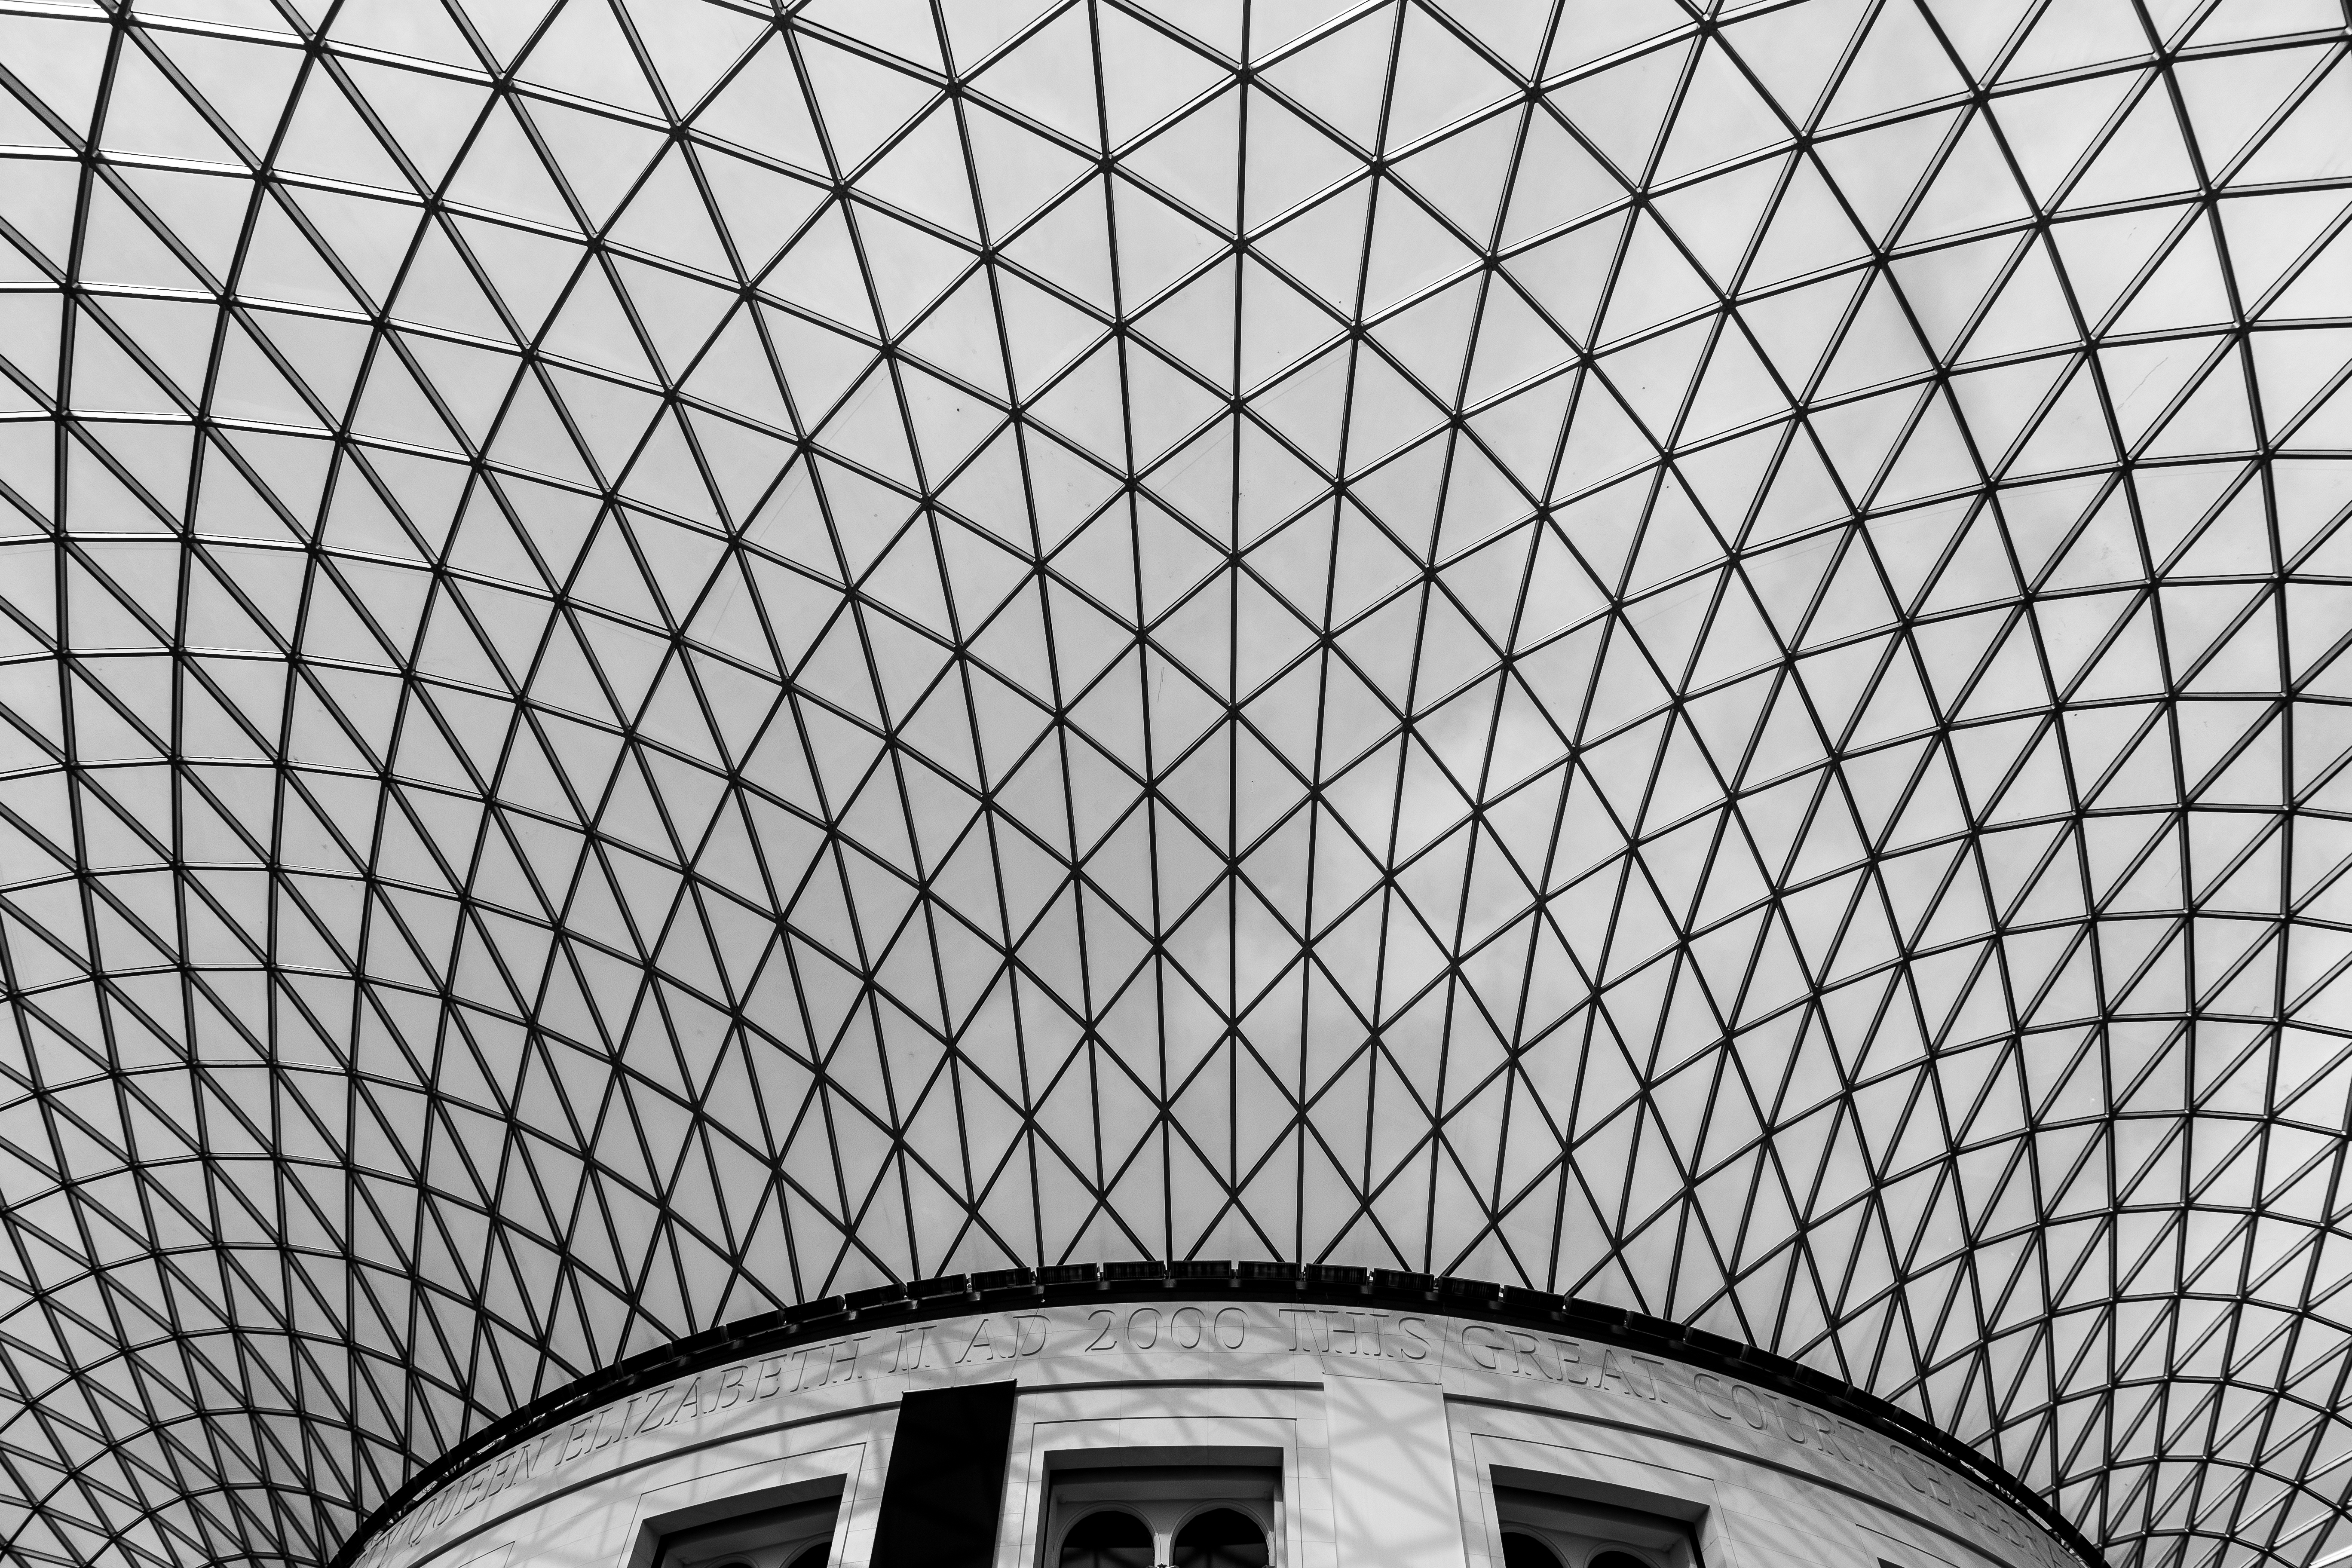
black and white, architecture, structure, skyscraper, pattern, line, geometric, indoor, facade, monochrome, circle, blackandwhite, publicdomain, design, triangles, symmetry, londonmuseum, dome, shape, greatcourt, daylighting, monochrome photography, outdoor structure